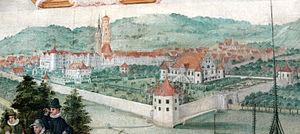
Heinrich Schickhardt est un architecte, urbaniste et ingénieur militaire allemand, né le 5 février 1558 à Herrenberg et mort le 14 janvier 1635 à Stuttgart.